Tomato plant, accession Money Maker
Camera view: vertical (180 deg); turntable rotation: 180 degrees
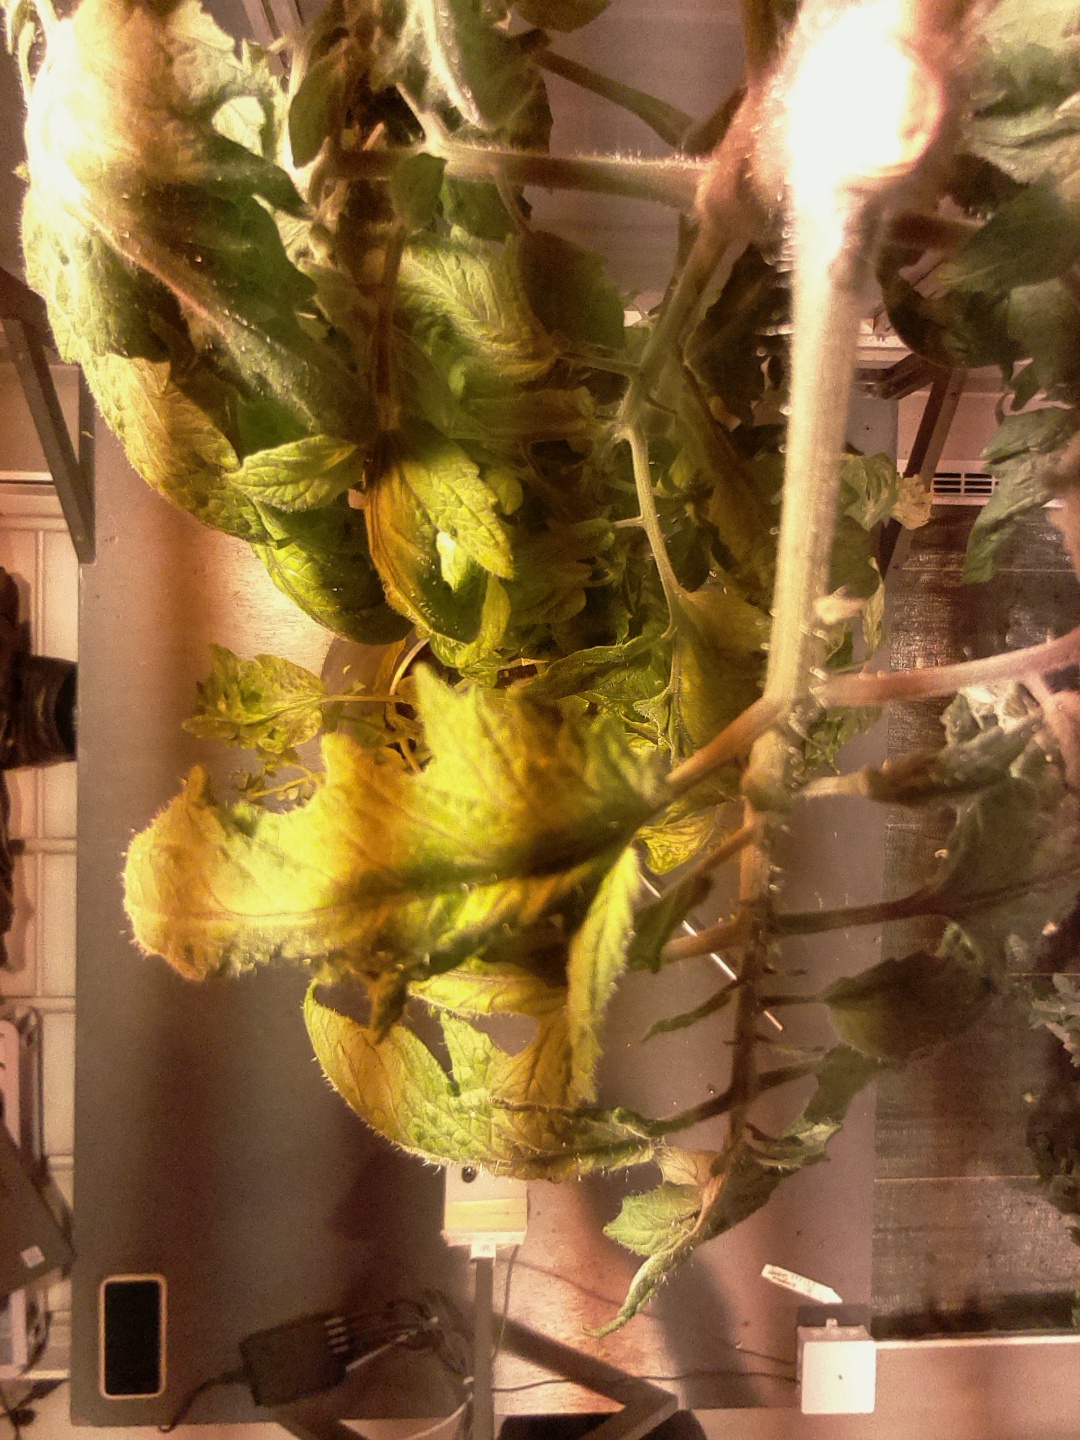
BBCH growth stage 75: 50%-60% of final fruit size